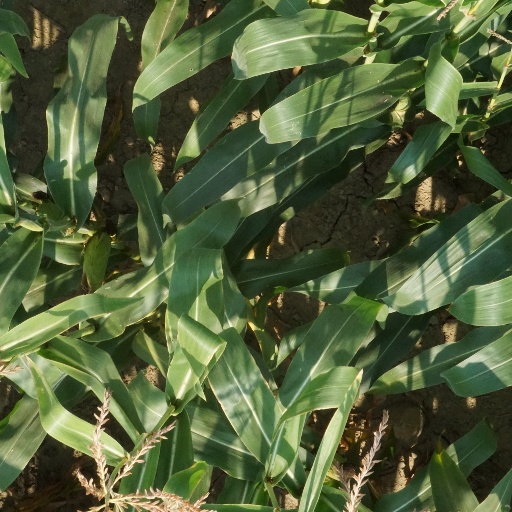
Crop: maize; corn